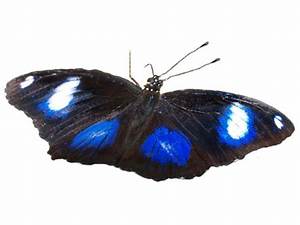
Label: butterfly